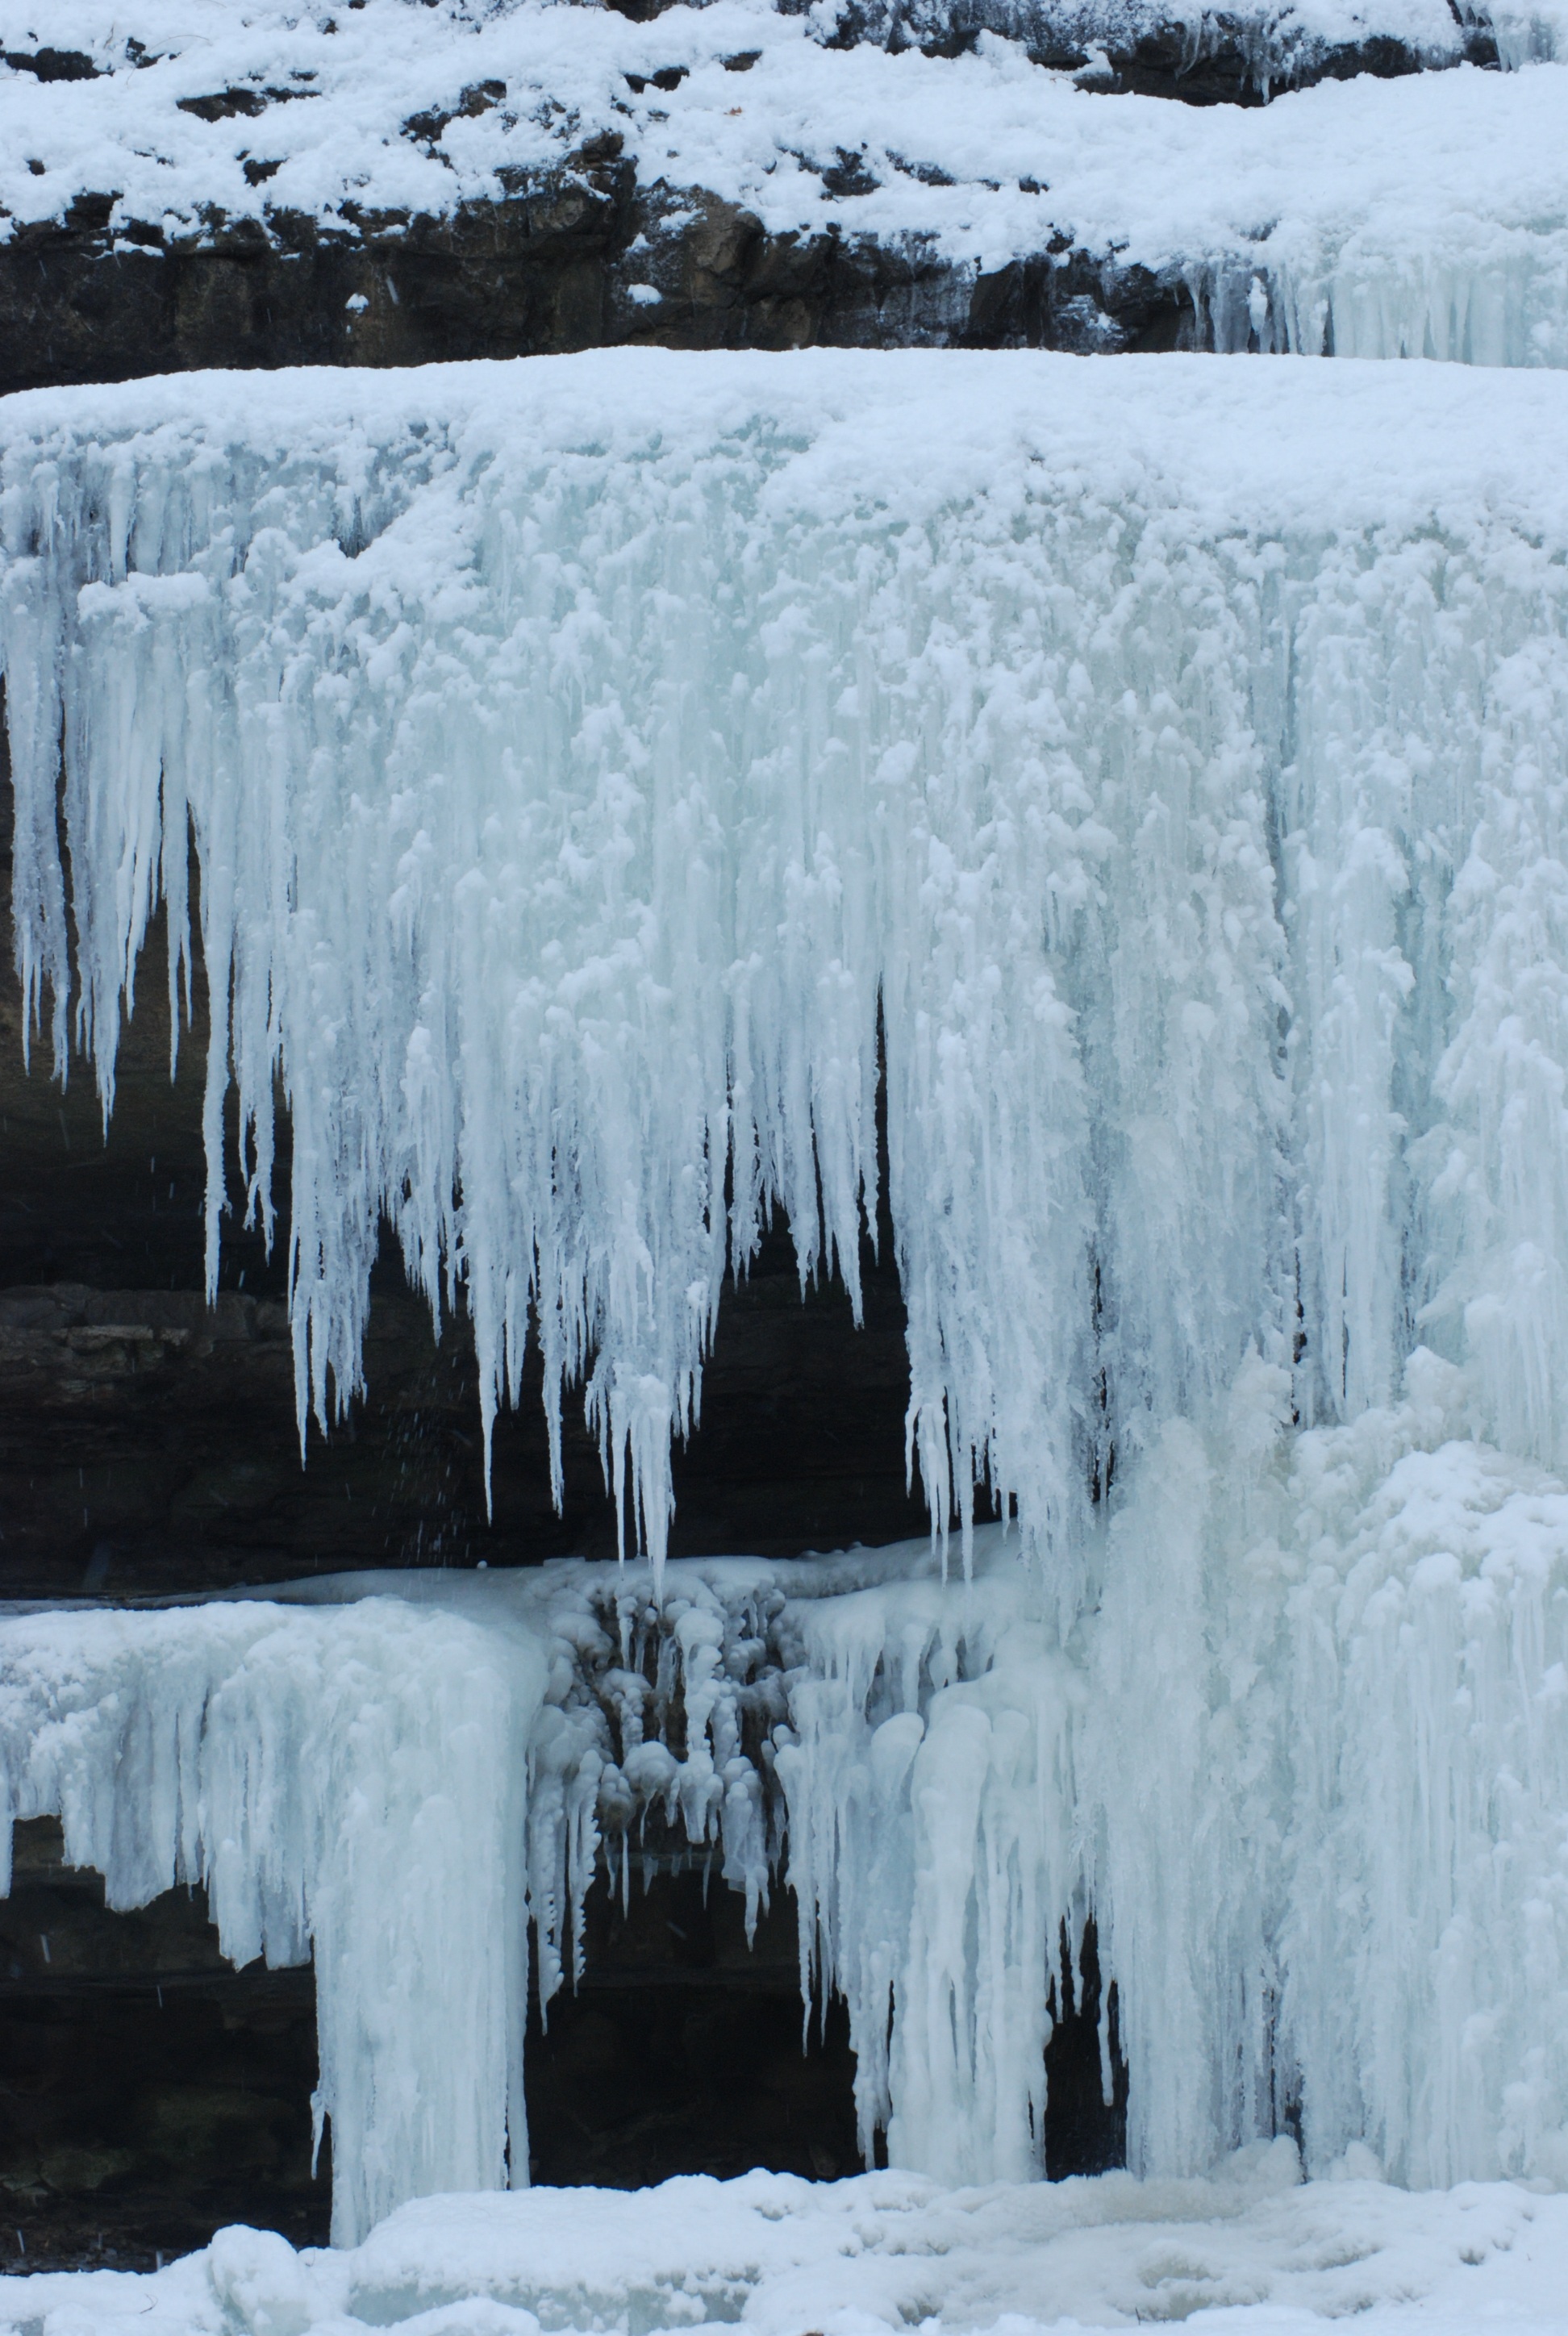
nature, outdoor, snow, cold, winter, white, frost, formation, ice, scenic, natural, park, weather, frozen, season, icicle, freezing, glacial landform, geological phenomenon, ice cap, ice cave